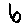
Label: 6